Karel Kachyňa

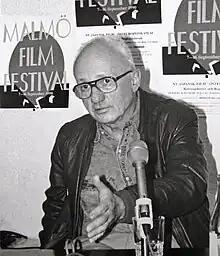
Karel Kachyňa during a visit of the Malmö Film Festival, 1990

Karel Kachyňa (1 May 1924 – 12 March 2004) was a Czech film director and screenwriter. His career spanned over five decades.